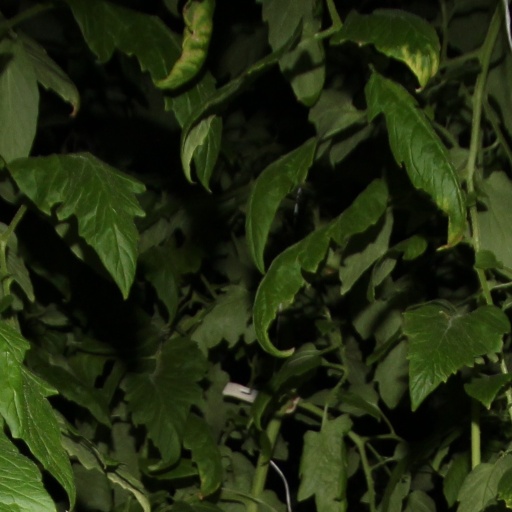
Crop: tomato